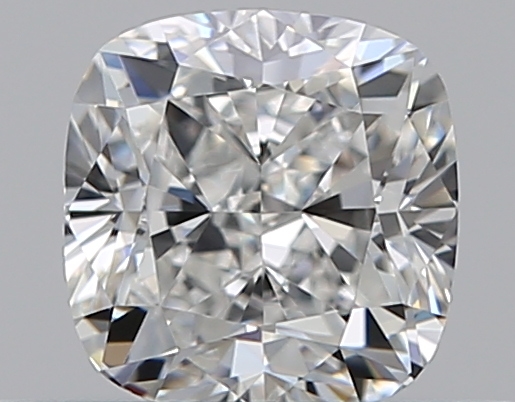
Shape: cushion
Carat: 0.5
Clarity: VVS2
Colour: G
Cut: VG
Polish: VG
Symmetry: GD
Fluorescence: N
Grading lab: GIA
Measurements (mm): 4.51 x 4.4 x 2.98